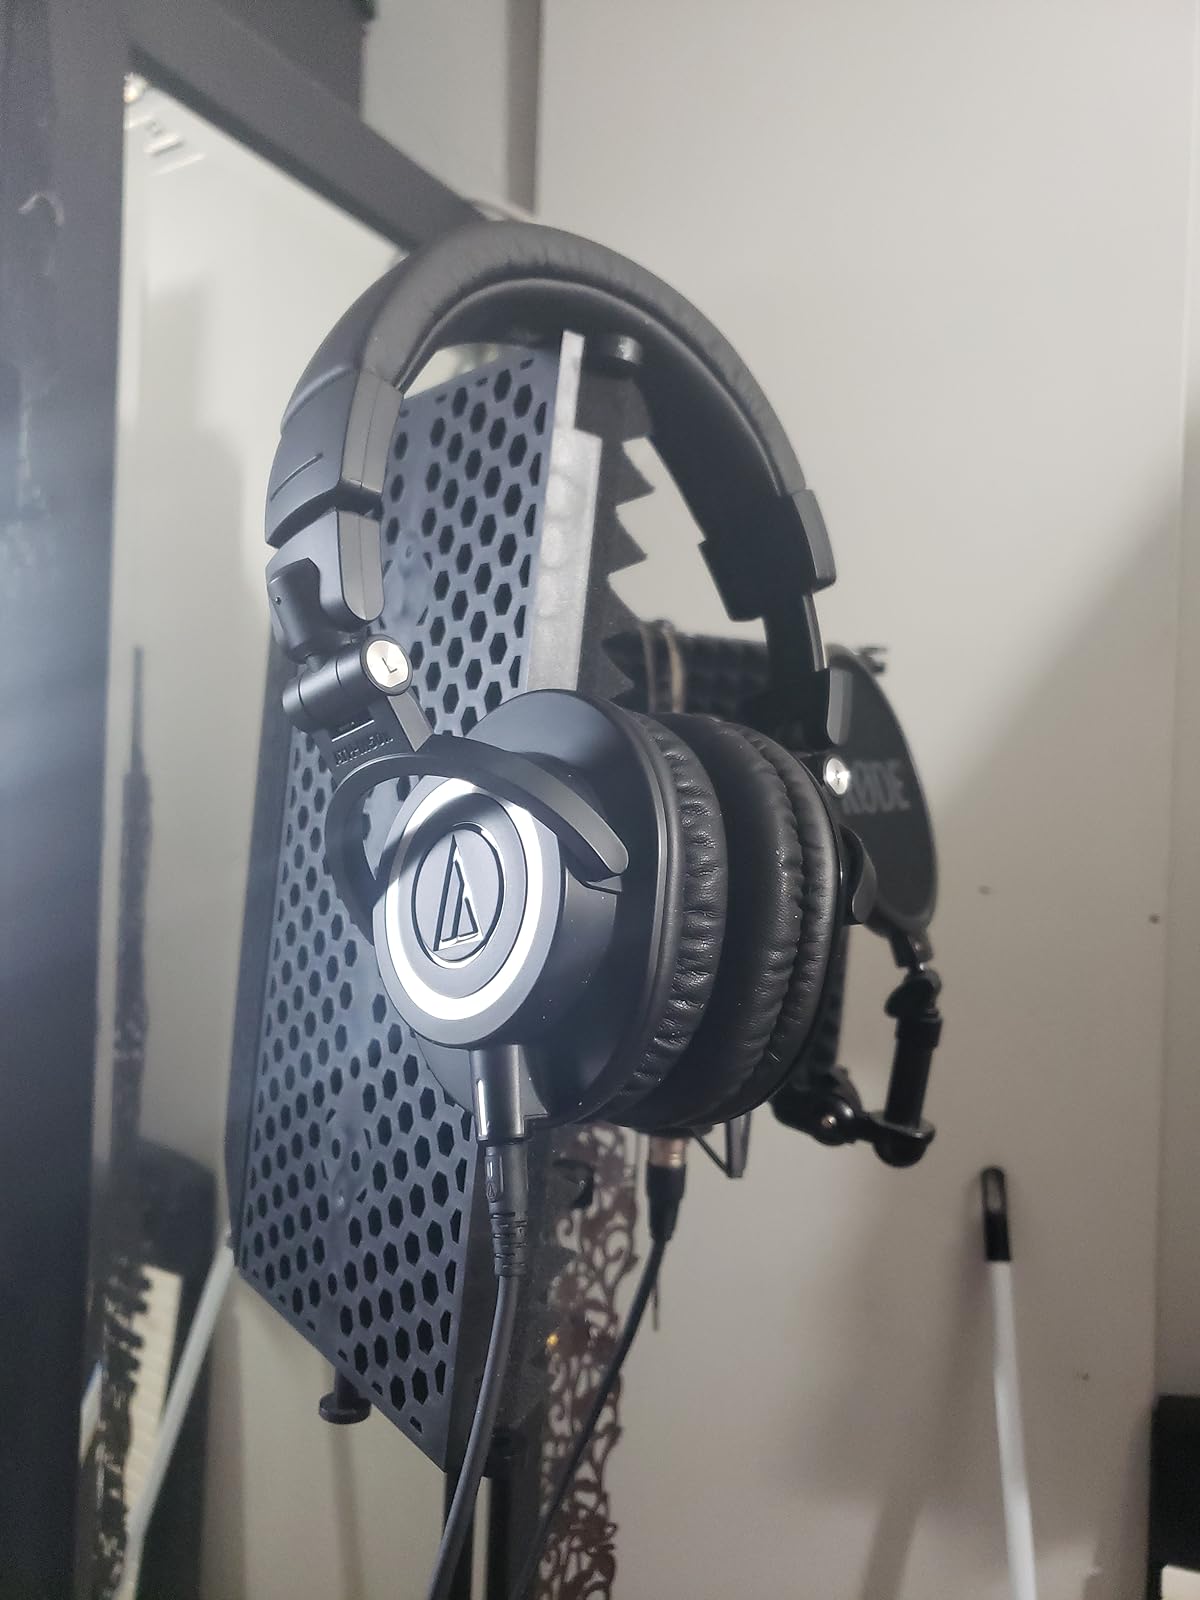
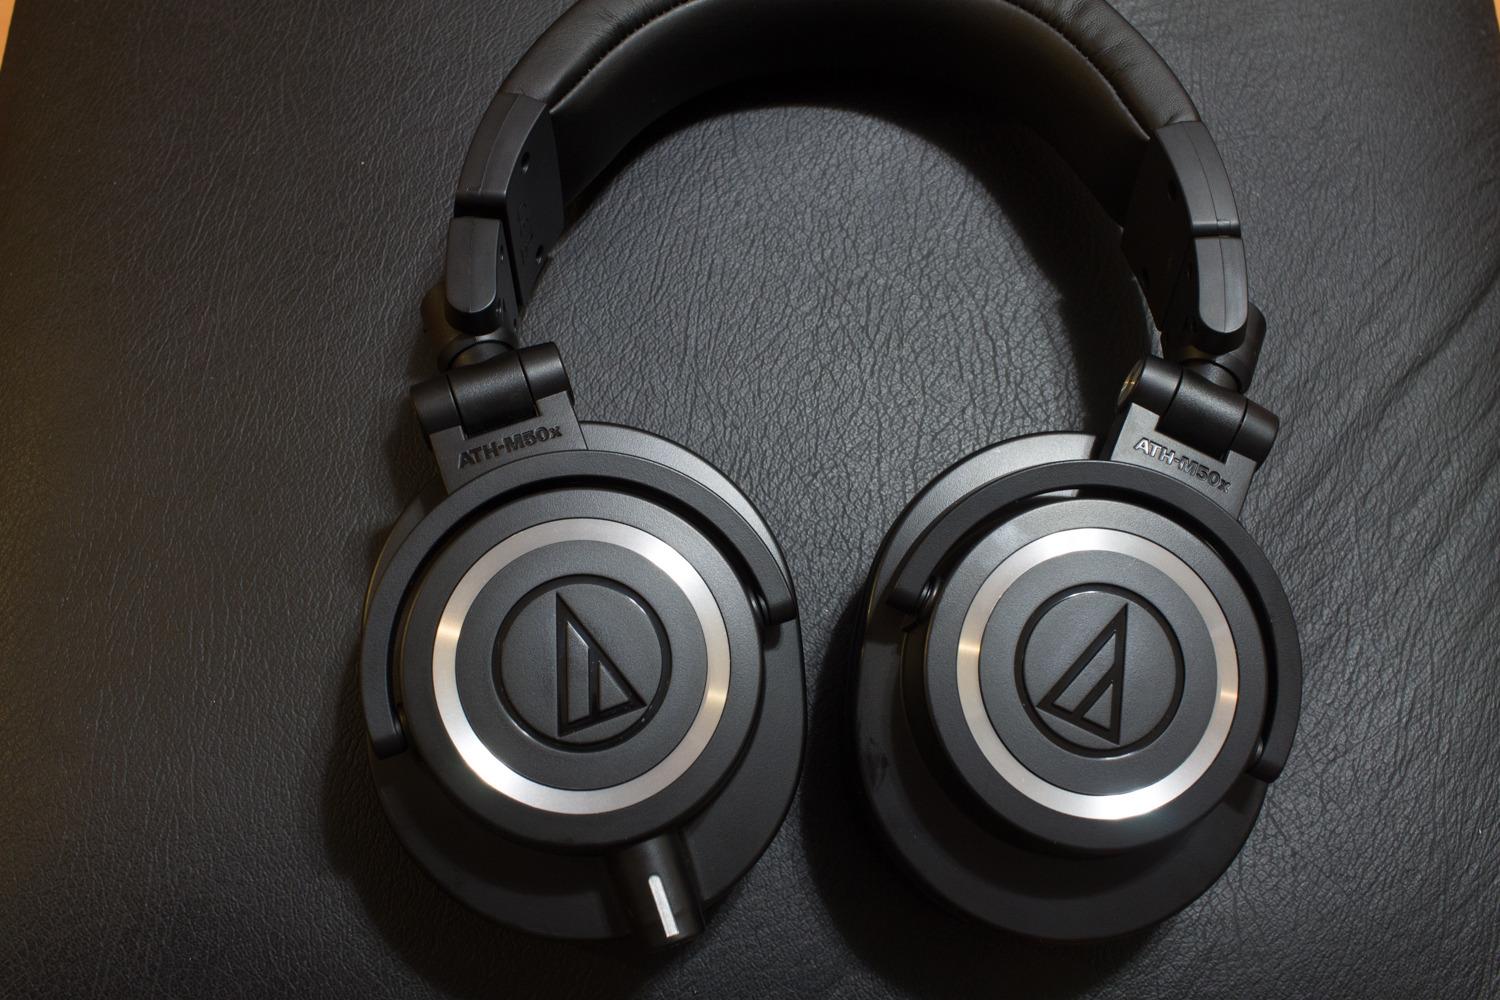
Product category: headphones
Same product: yes